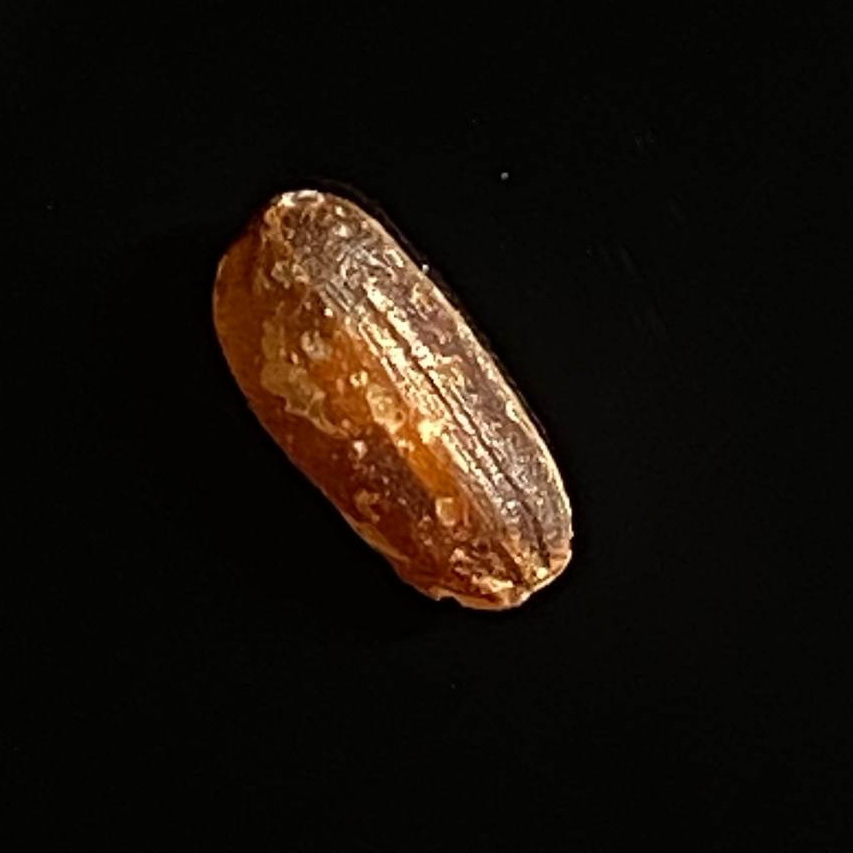
Rice variety: Lal_Biroi